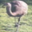
Label: bird